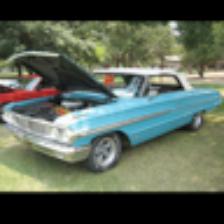
Label: NonHuman